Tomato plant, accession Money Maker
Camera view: vertical (180 deg); turntable rotation: 30 degrees
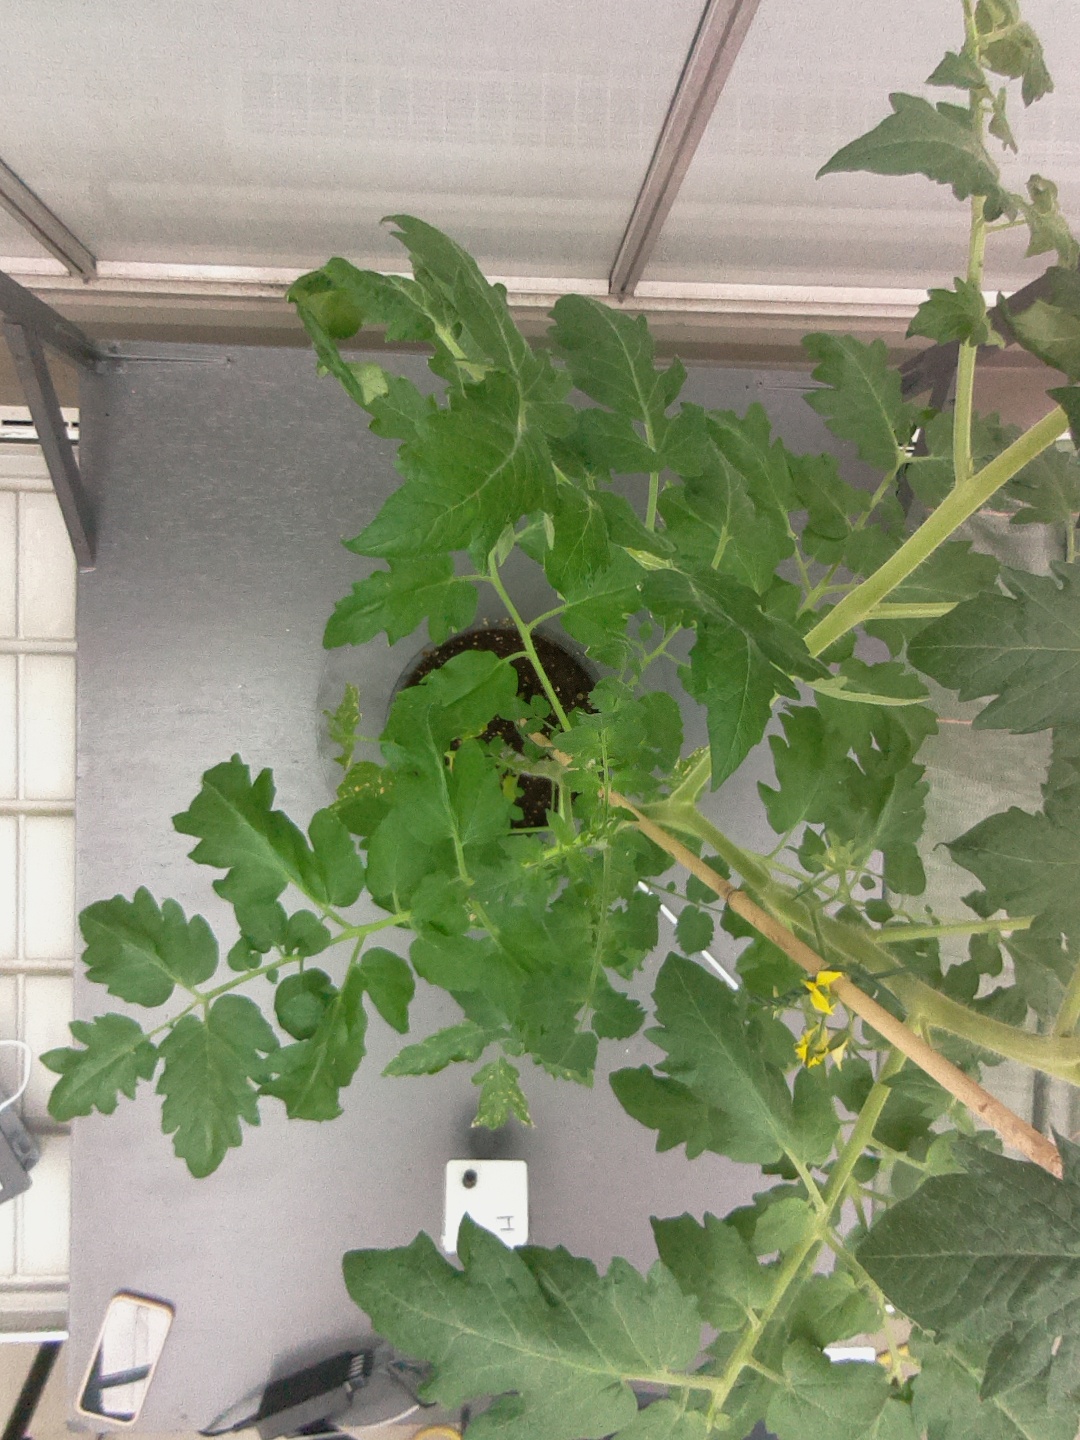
BBCH growth stage 71: 10%-20% of final fruit size